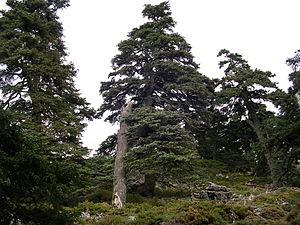
Le Parc naturel de la Sierra de las Nieves d'une superficie de 20 163 ha, s'étend entre Ronda, Coin et Marbella dans la province de Malaga en Andalousie. Il englobe toute la sierra et possède 1919 mètres d'altitude au pic de Torrecilla. La Sierra de las Nieves doit son nom de l'époque arabe où l'on devait ramasser la neige au sommet des montagnes pour rafraîchir les boissons et conserver les aliments en état de fraîcheur.